Jack of All Parades

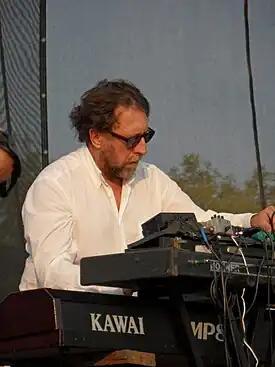
Steve Nieve "(pictured in 2012)" was the only member of Costello's long-term backing group the Attractions to play on "Jack of All Parades".

Produced by J. Henry (T-Bone) Burnett & Declan Patrick Aloysius MacManus with Larry Kalman Hirsch.